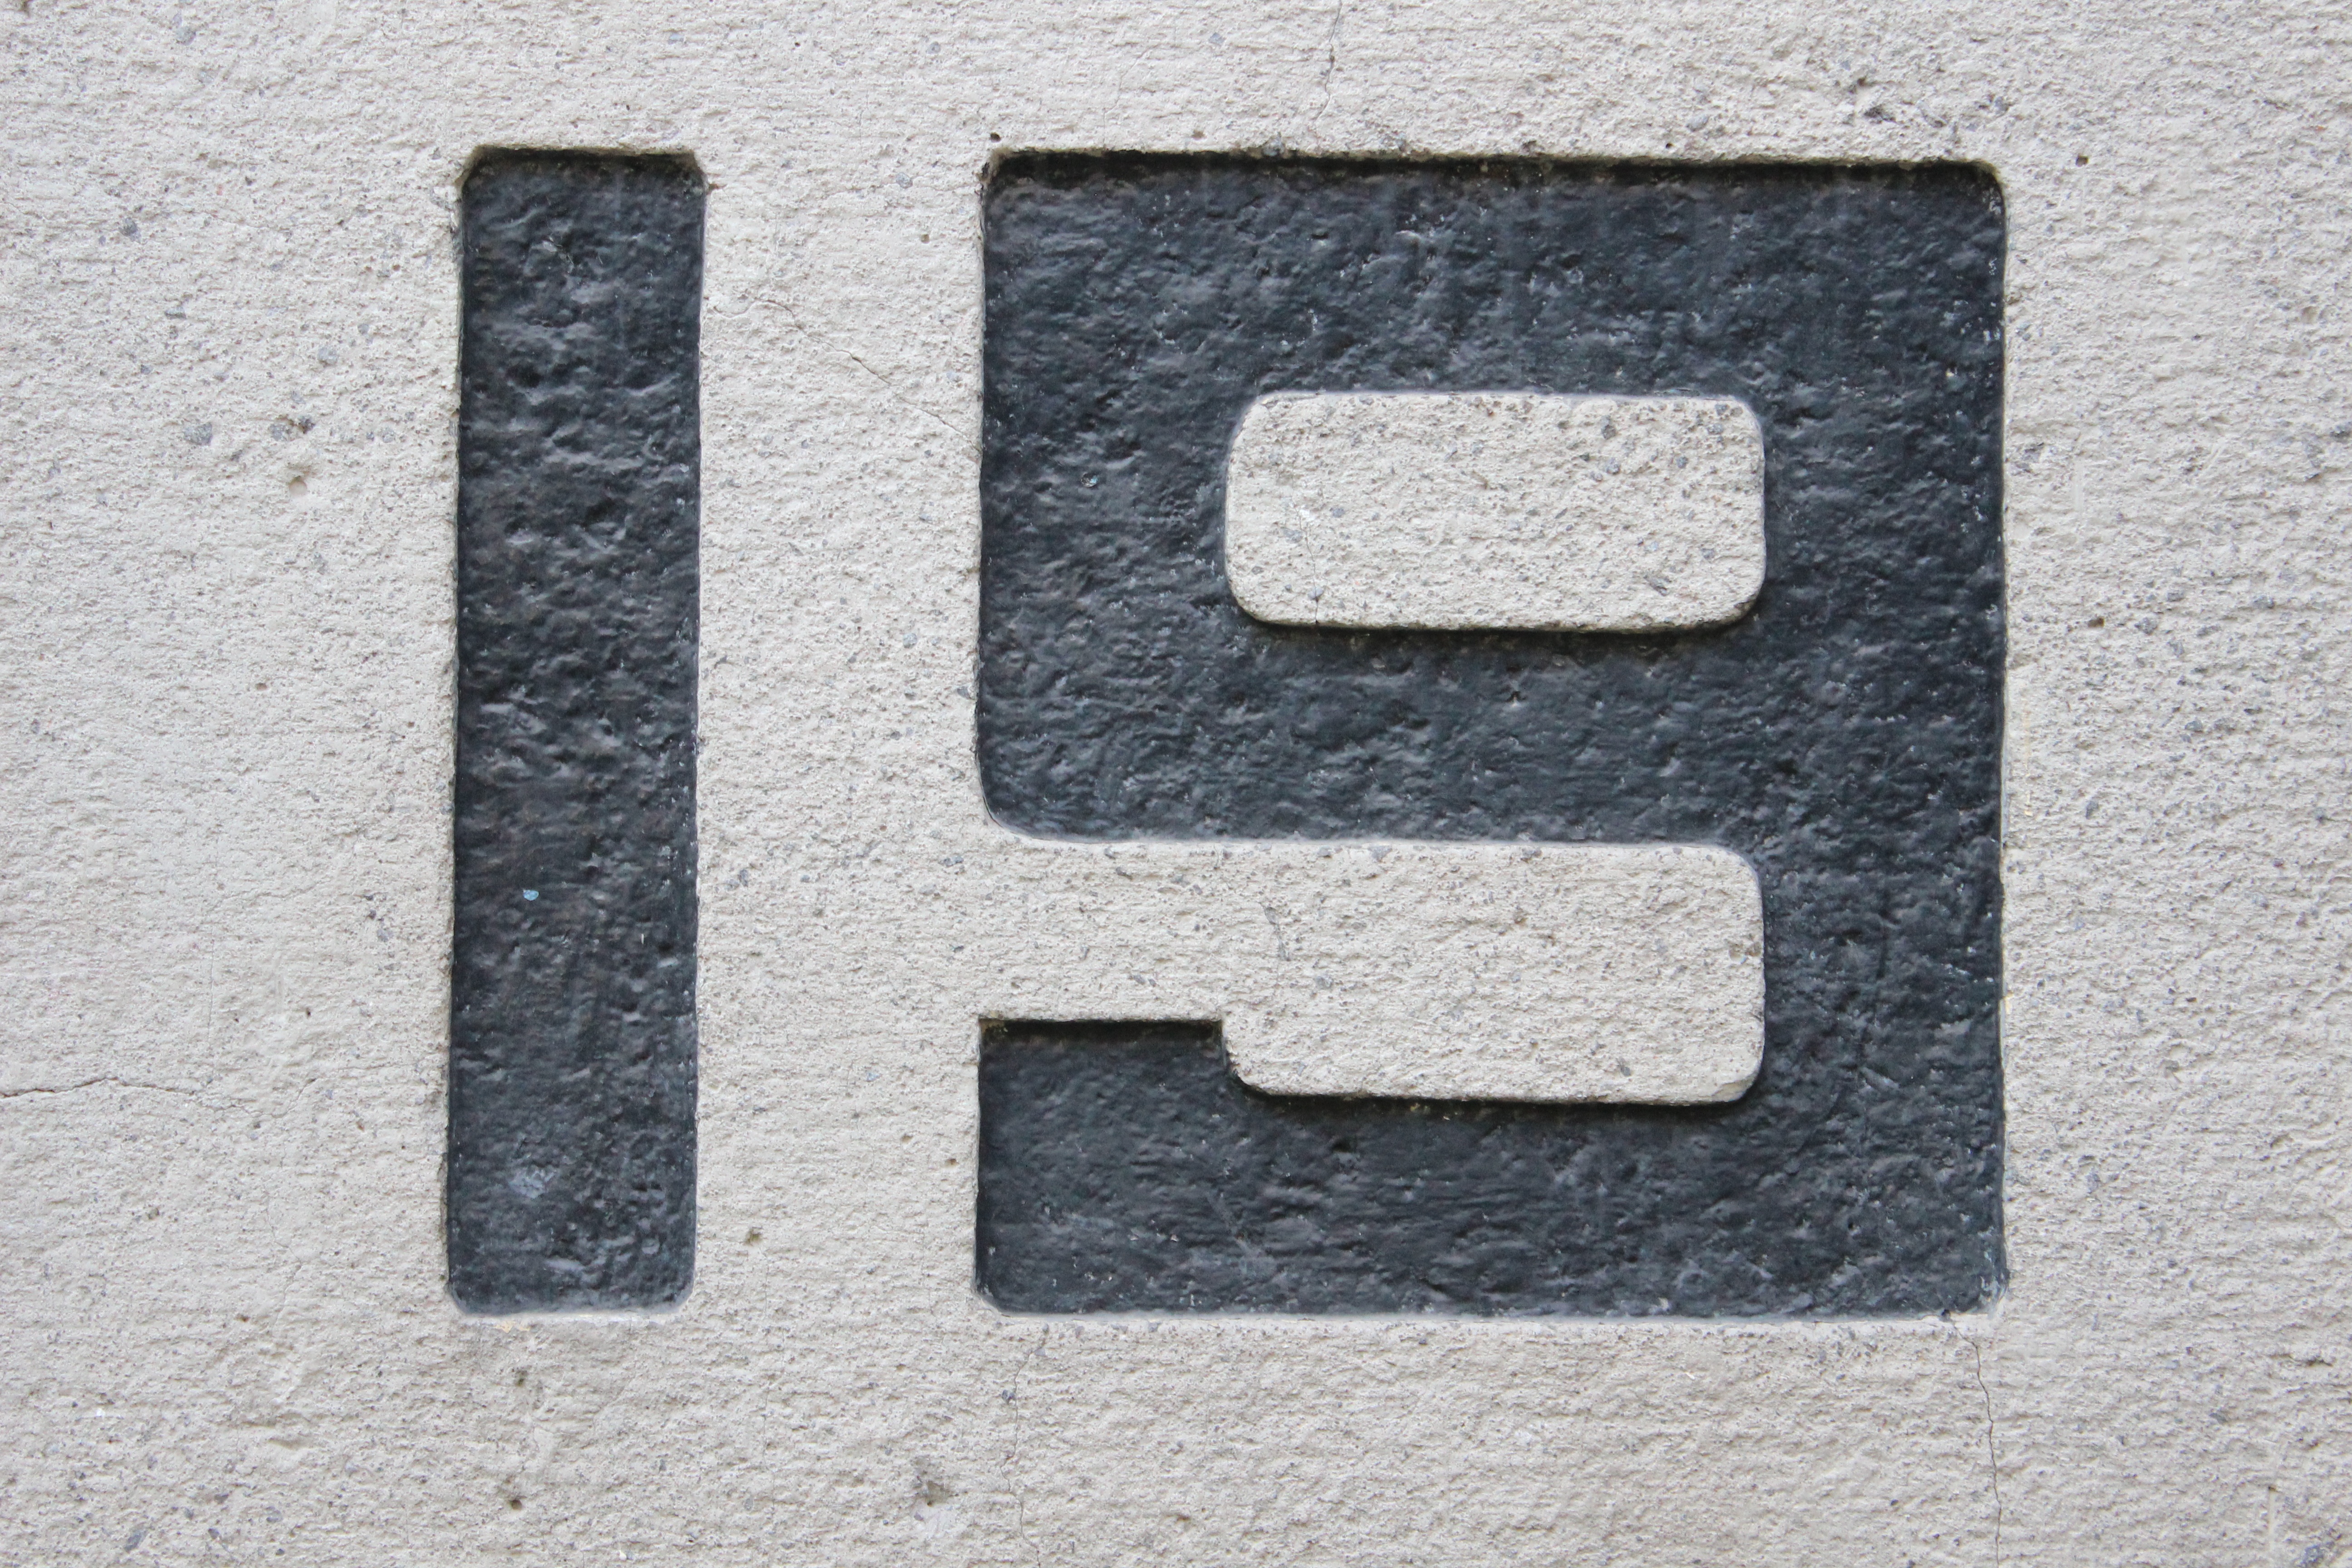
texture, number, wall, asphalt, symbol, contrast, material, concrete, font, numbers, road surface, house numbering